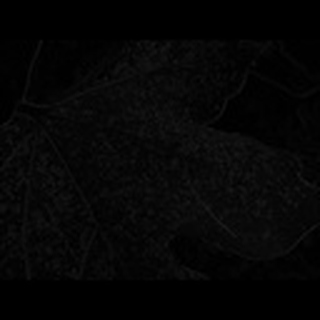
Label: cotton_aphids